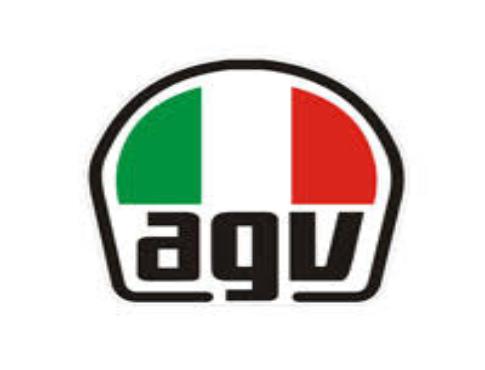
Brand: agv
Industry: Sports